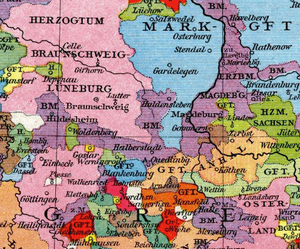
La principauté épiscopale d’Halberstadt ou évêché d’Halberstadt, fut un État du Saint-Empire romain germanique. Les évêques d'Halberstadt, qui relevaient du duché de Saxe, obtinrent l'immédiateté impériale comme seigneurs temporels de la principauté épiscopale après la chute du duc Henri le Lion en 1180. Leur siège était la cathédrale Saint-Étienne à Halberstadt.
La principauté archiépiscopale de Magdebourg ou archevêché de Magdebourg fut un État du Saint-Empire romain germanique. Les archevêques de Magdebourg qui relevaient du duché de Saxe, obtinrent l'immédiateté impériale comme seigneurs temporels de la principauté épiscopale au XIIᵉ siècle. Le siège de la principauté et de l'archidiocèse aujourd'hui disparu était à Magdebourg sur l'Elbe.